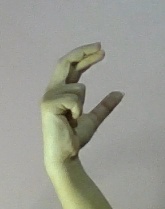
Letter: thal